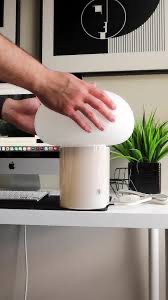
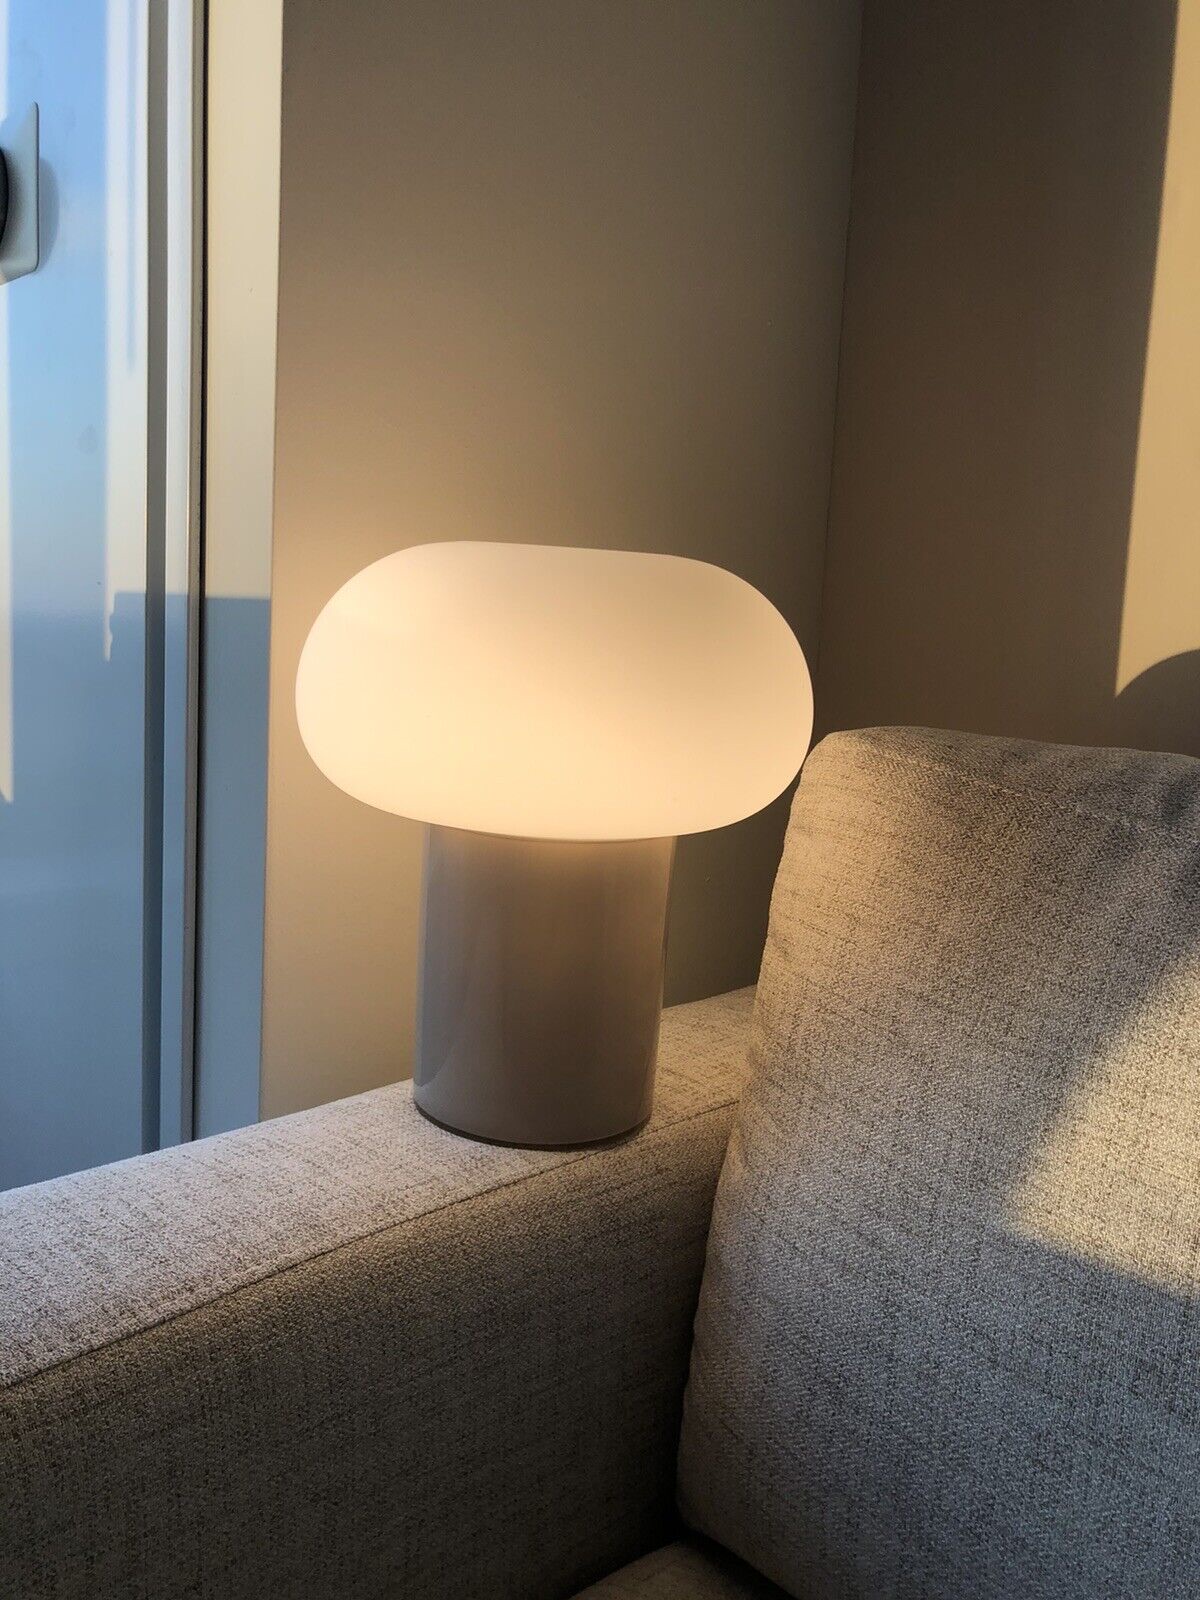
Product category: misc
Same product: yes